Kelvin wake pattern

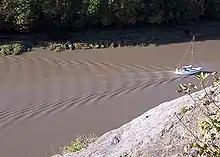

The nature of two types of crests, longitudinal and transverse, is graphically illustrated by the pattern of wavefronts of a moving point source in proper frame. The radii of wavefronts are proportional, due to dispersion, to the square of time (measured from the moment of emission), and the envelope of the wavefronts represents the Kelvin wake pattern.